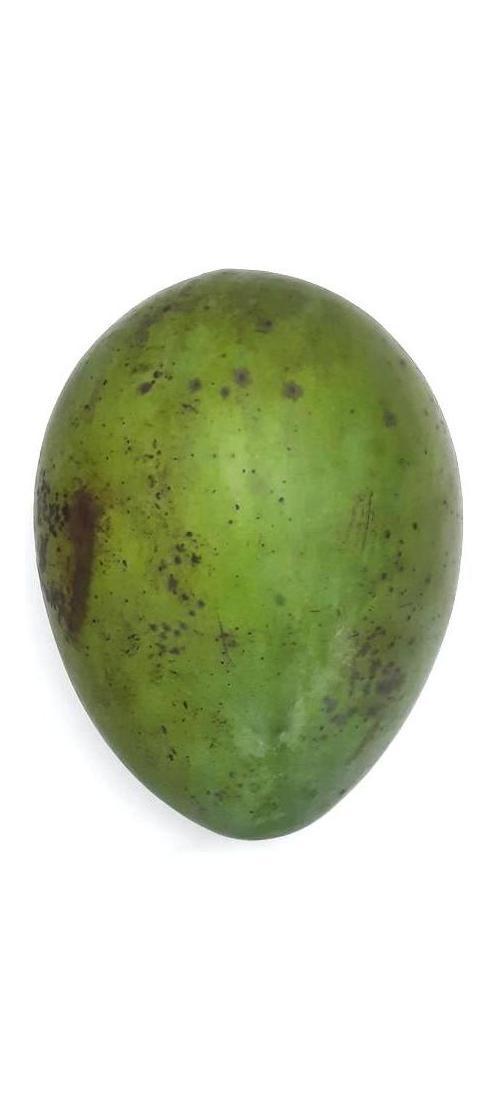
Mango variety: Harivanga